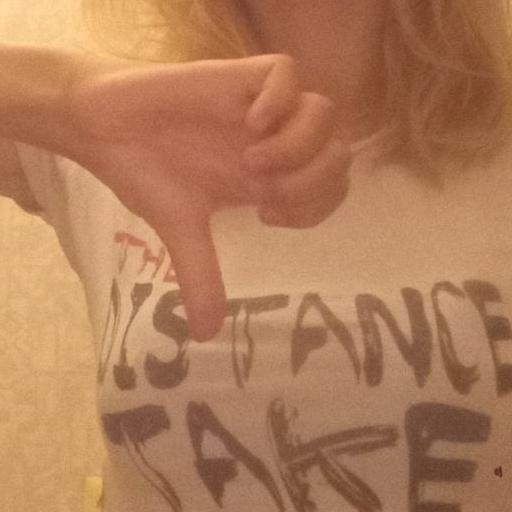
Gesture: dislike